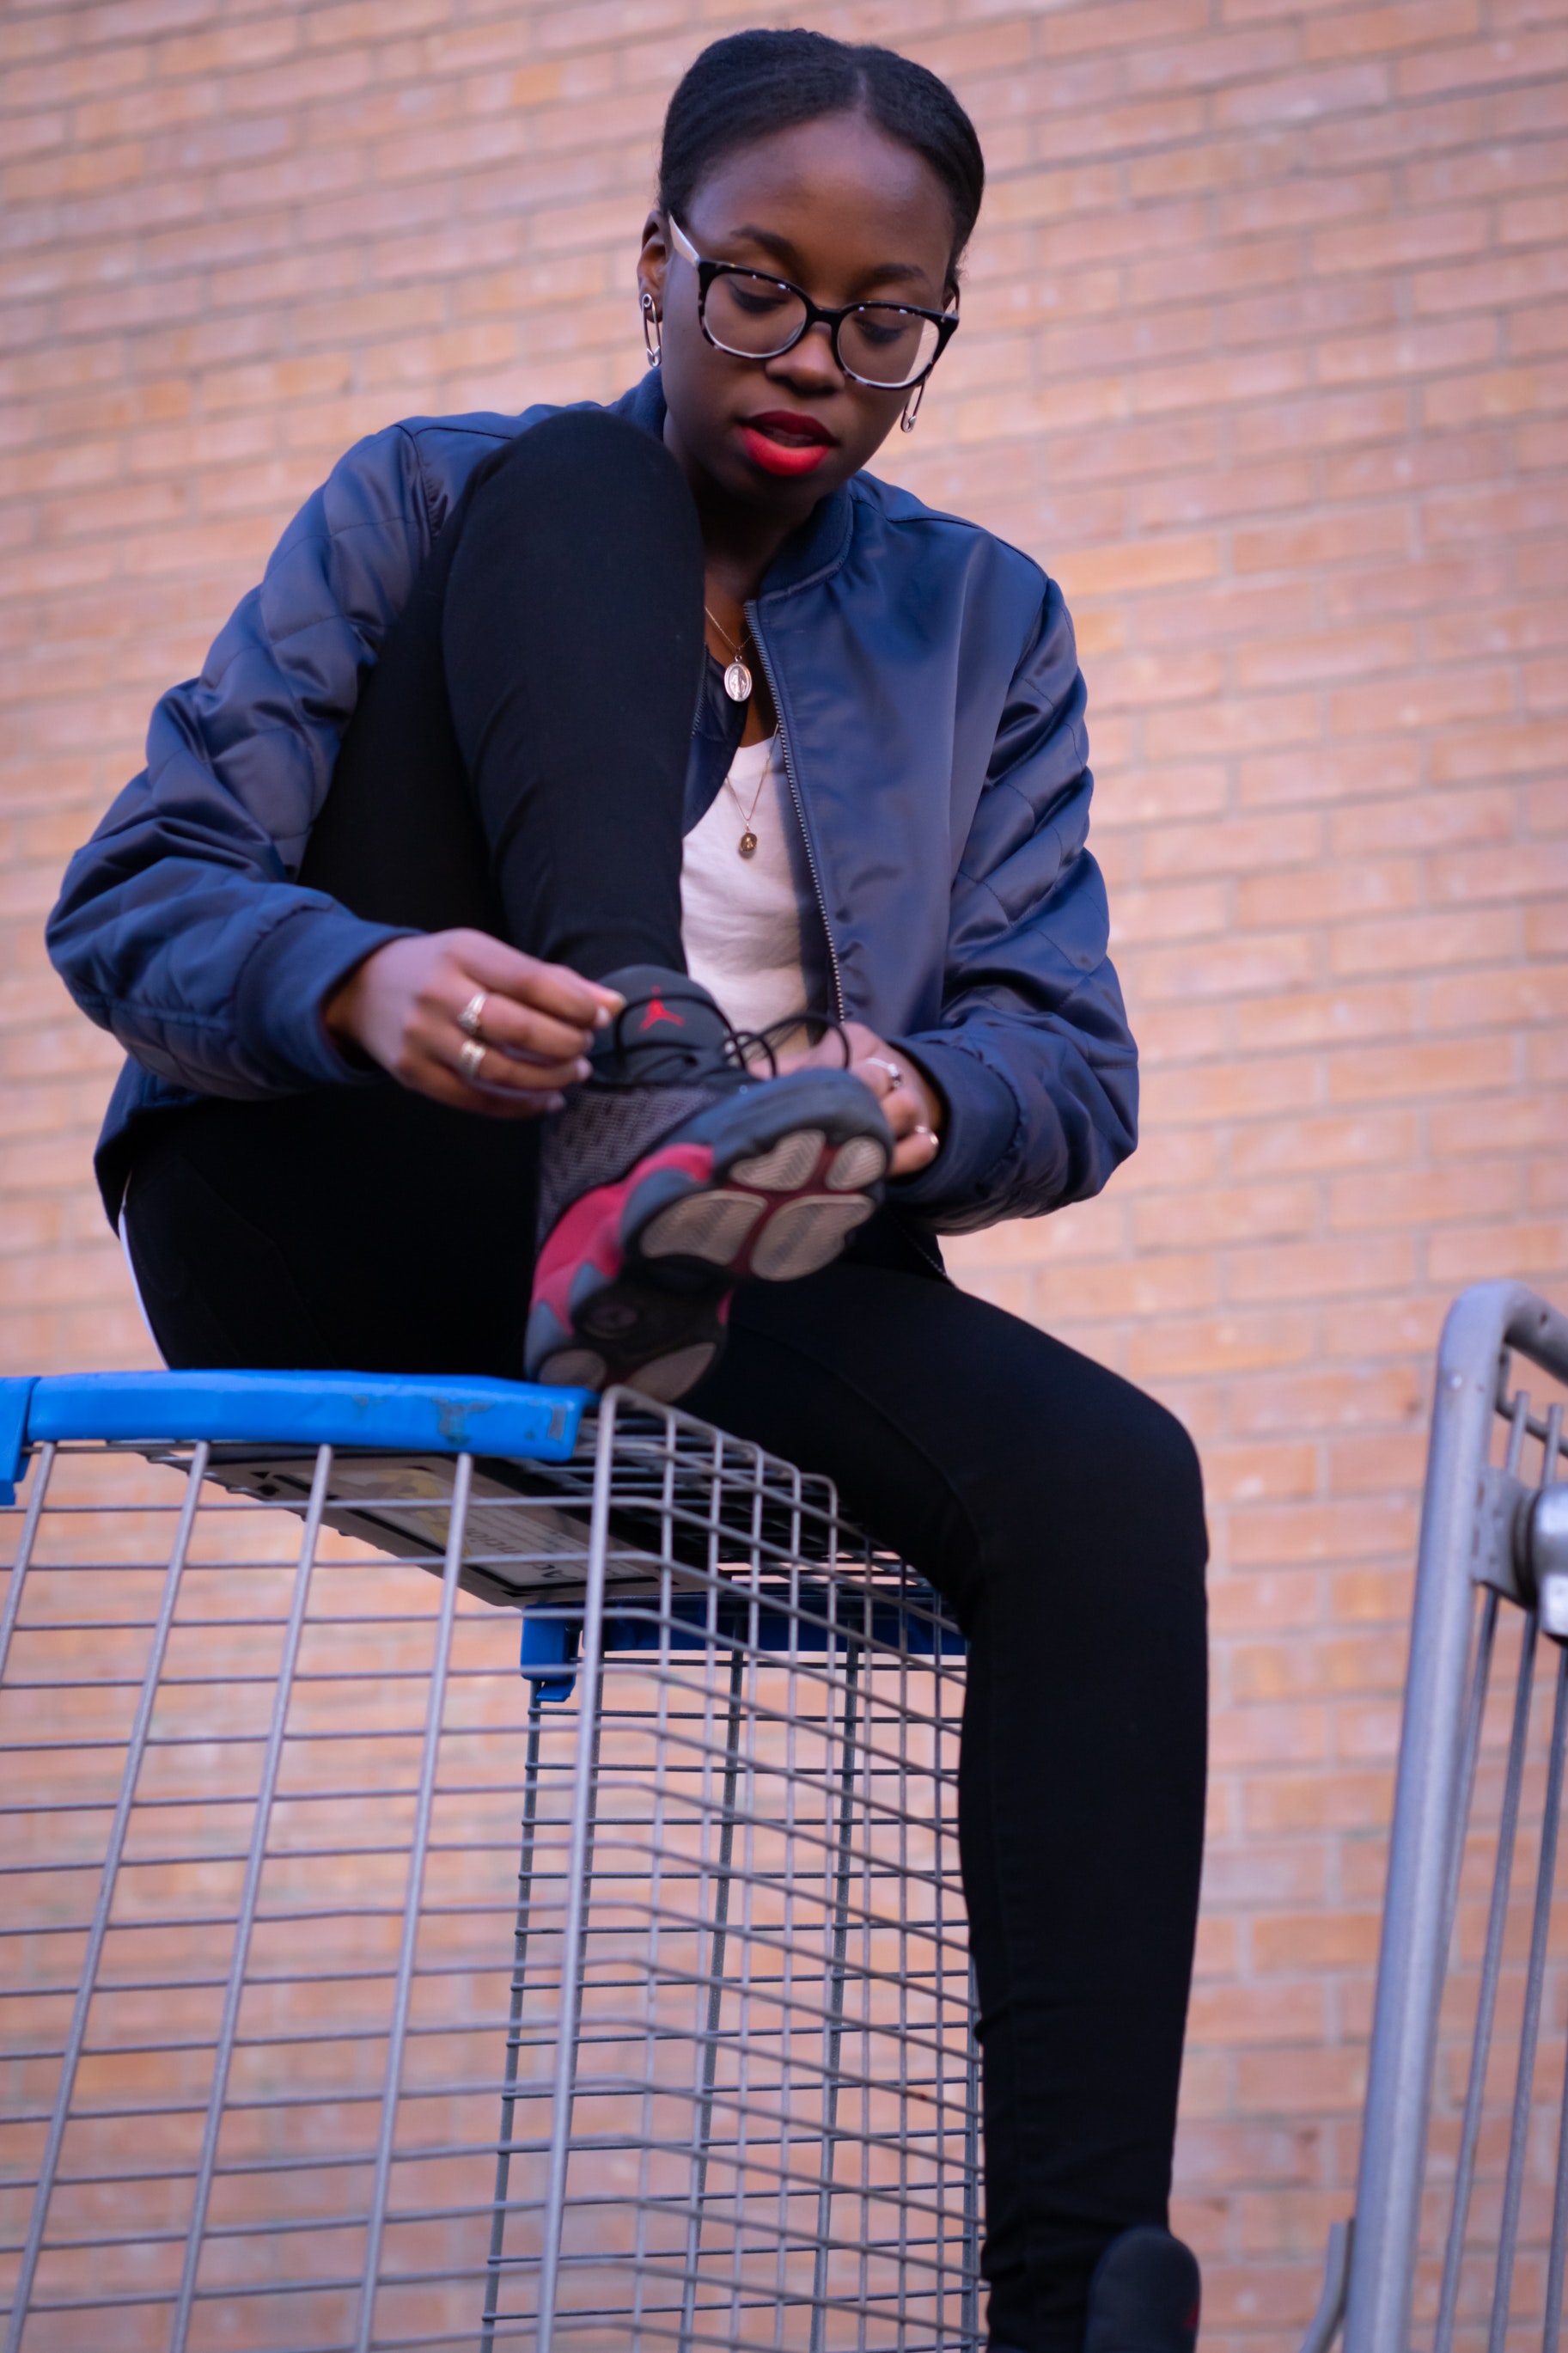
suit, vision care, gentleman, outerwear, design, glasses, facial hair, pattern, fun, formal wear, shoe